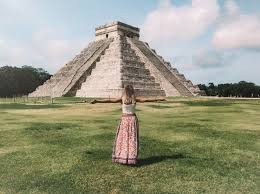
Landmark: Chichen Itza